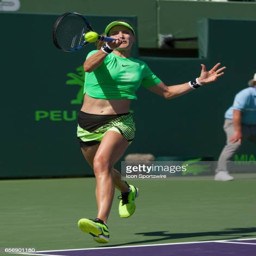
tennis player in action during tennis tournament